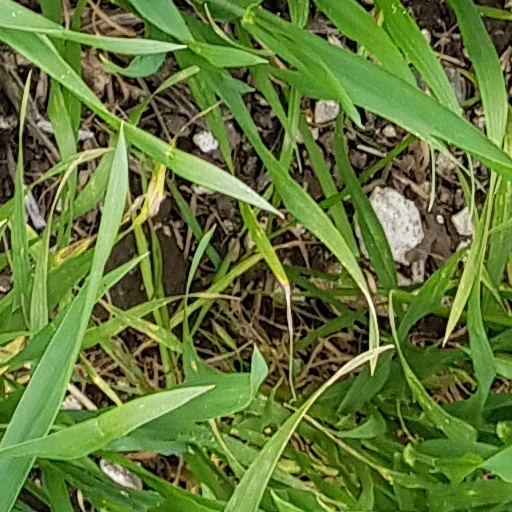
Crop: wheat